Loving County, Texas

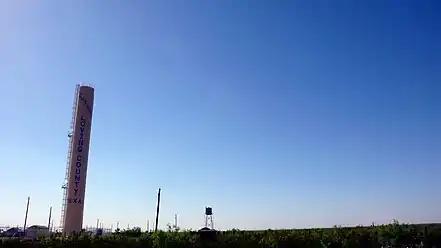
Water tower, Loving County

The county is three-fifths the size of Rhode Island. According to the United States Census Bureau, the county has a total area of , of which (1.1%) are covered by water.